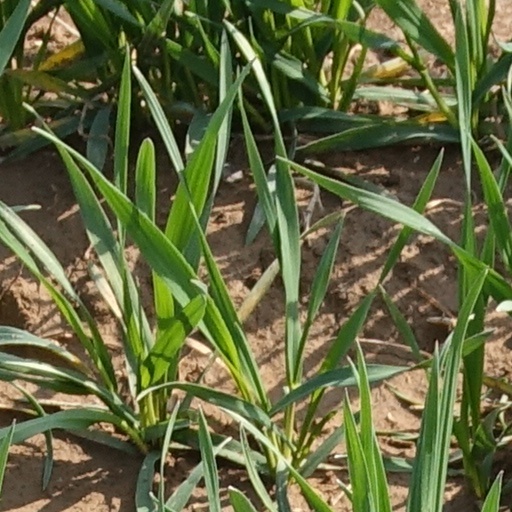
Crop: wheat